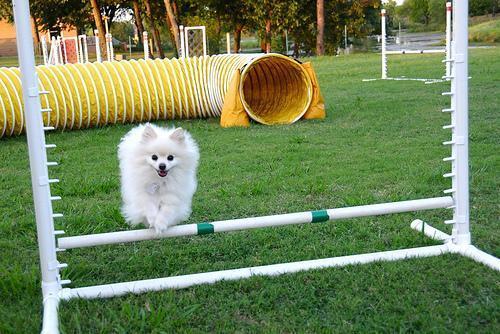
pomeranian